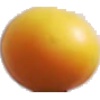
Label: cherry_wax_yellow